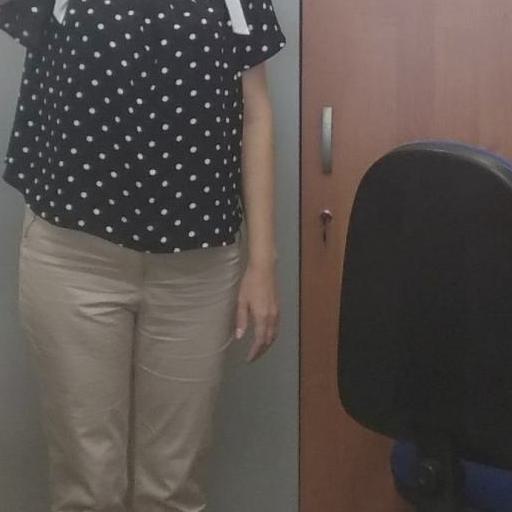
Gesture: no_gesture